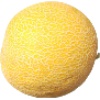
Label: Cantaloupe 1